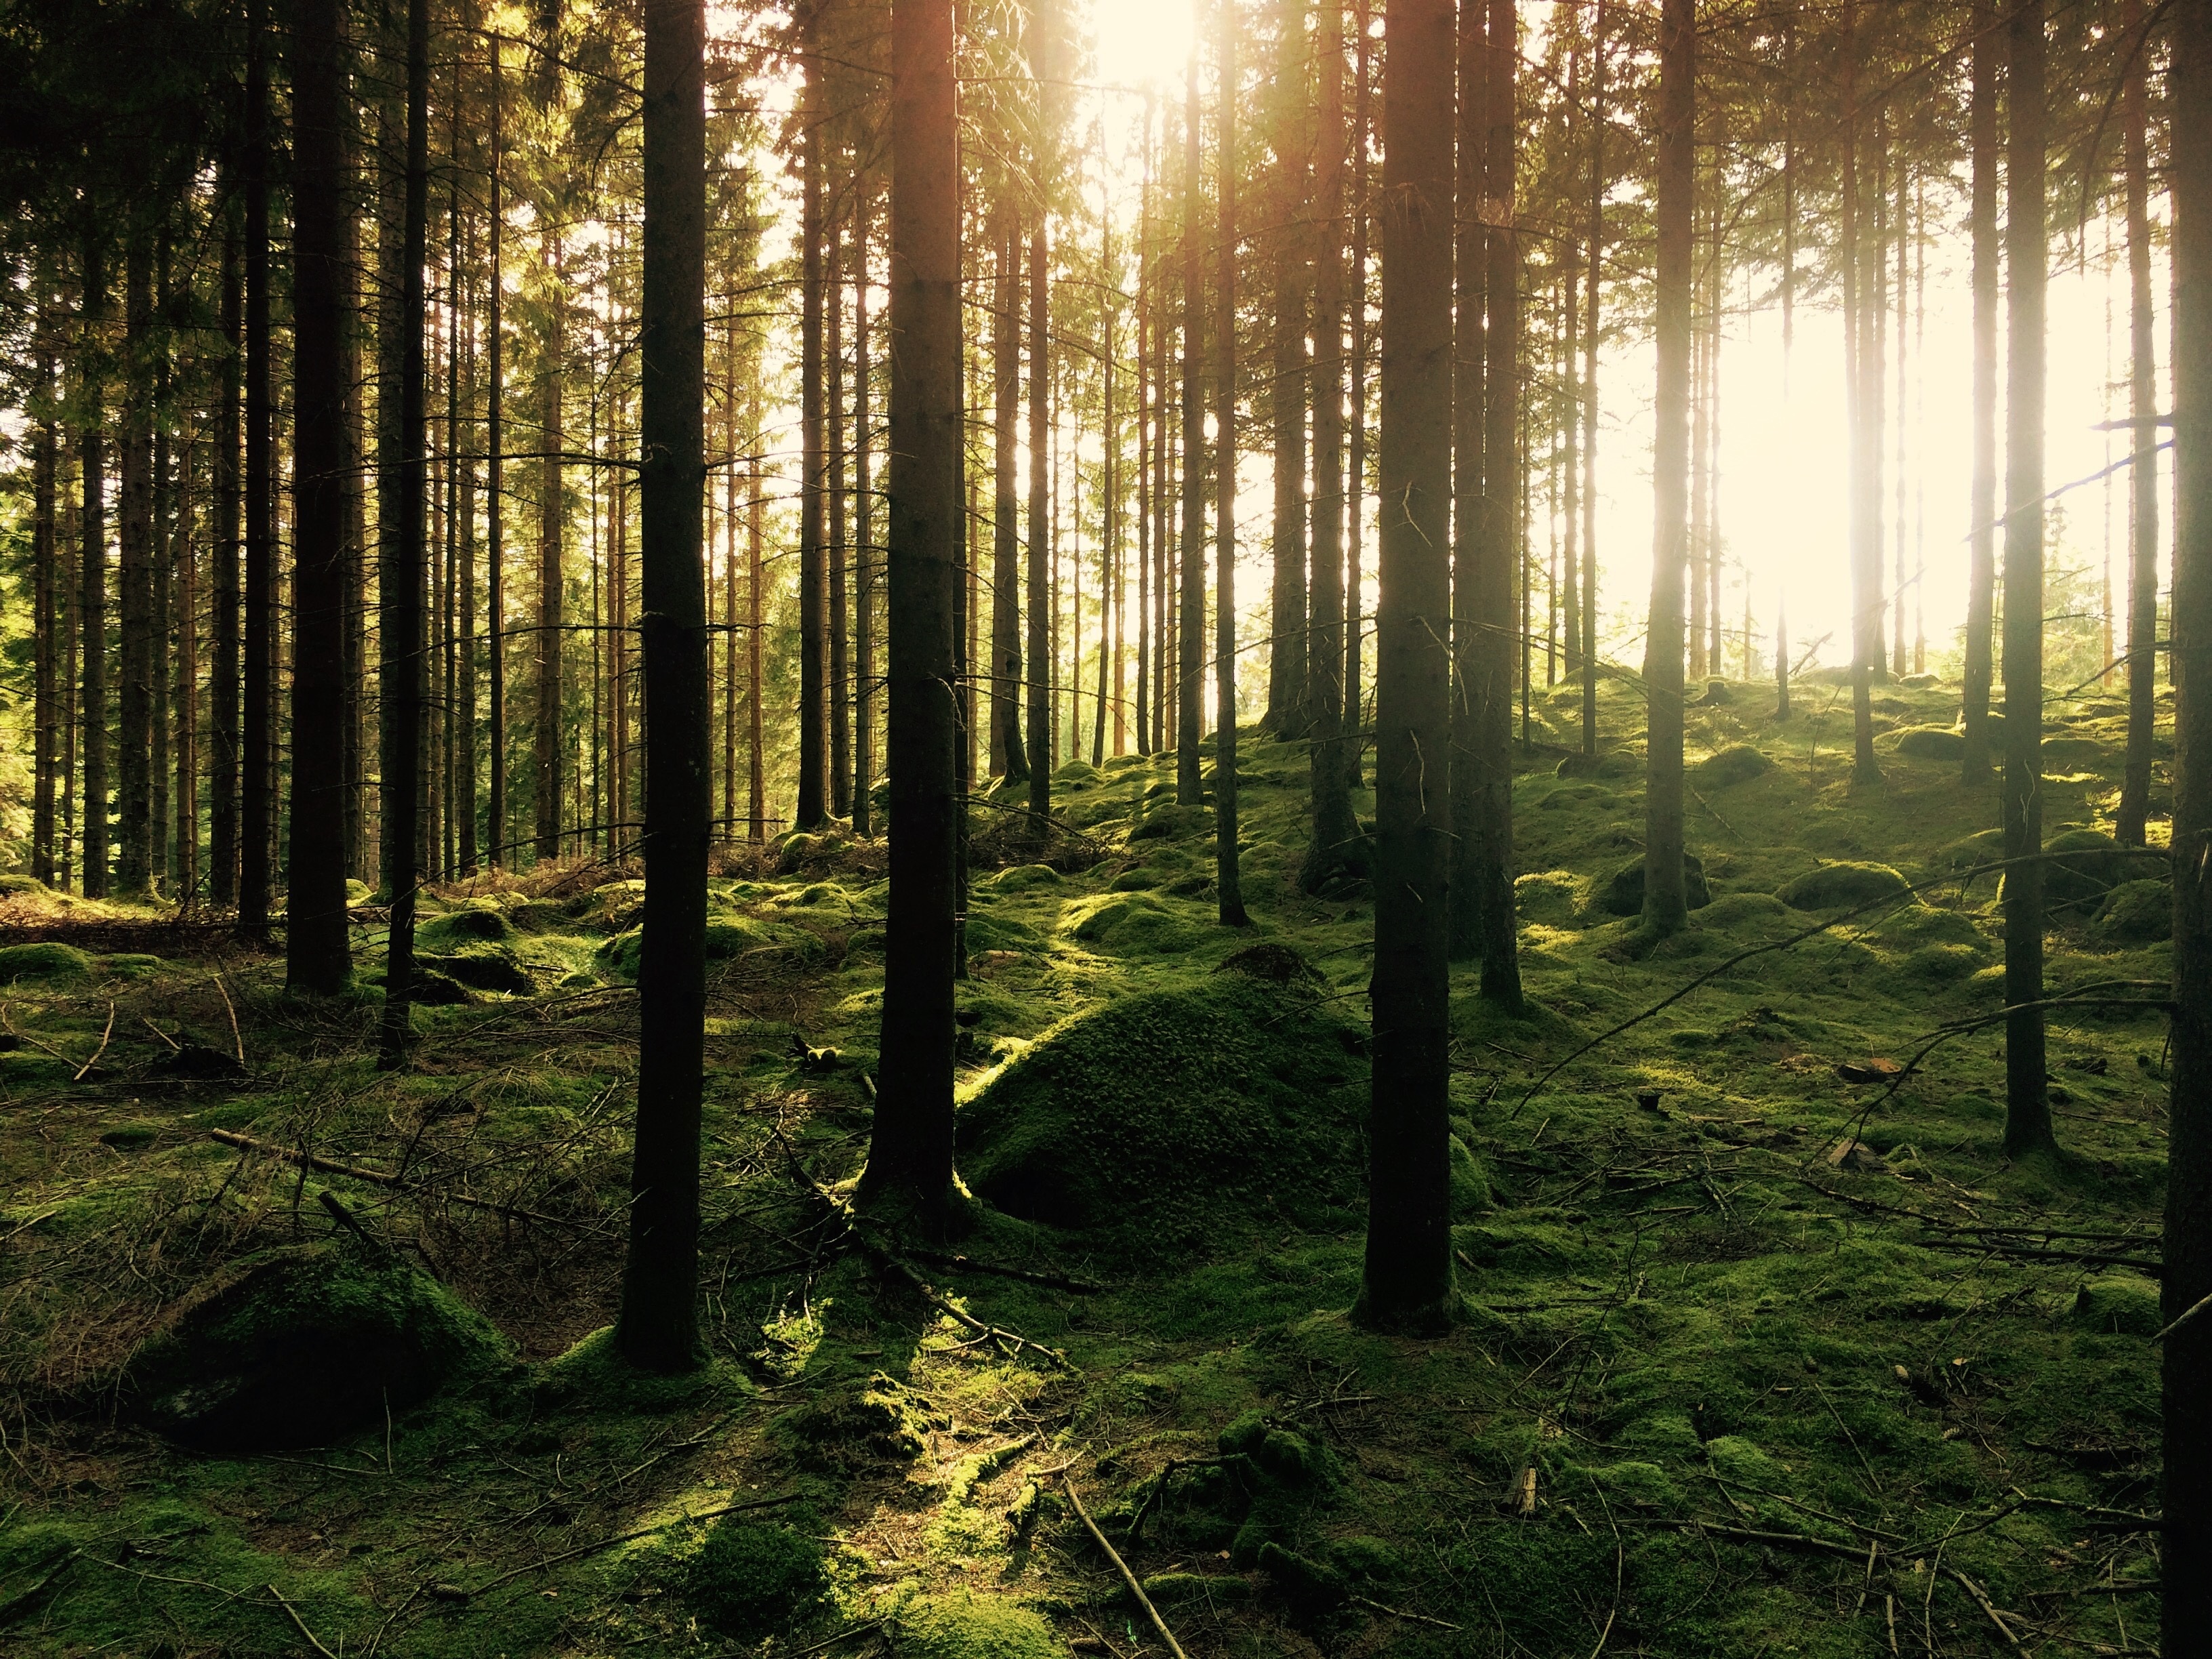
tree, nature, forest, wilderness, branch, plant, wood, sunlight, morning, leaf, moss, green, autumn, leafe, spruce, deciduous, grove, woodland, habitat, ecosystem, biome, old growth forest, natural environment, geographical feature, atmospheric phenomenon, woody plant, temperate broadleaf and mixed forest, temperate coniferous forest